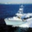
Label: ship